George Baxter (printer)

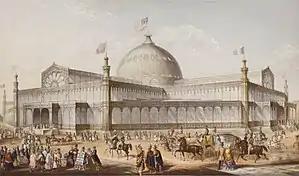
George Baxter's view of the New York Crystal Palace published in 1853

George Baxter (1804–1867) was an English artist and printer based in London. He is credited with the invention of commercially viable colour printing.